German Salt Museum

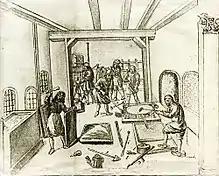
Salt pan forge ("Bare") in the Lüneburg Saltworks

During the summer demonstrations take place in a replica of part of a medieval boiling hut are available on request. Members of the salt museum staff, dressed in historical costume, demonstrate the salt-boiling process using lead salt pans heated on wood fires.